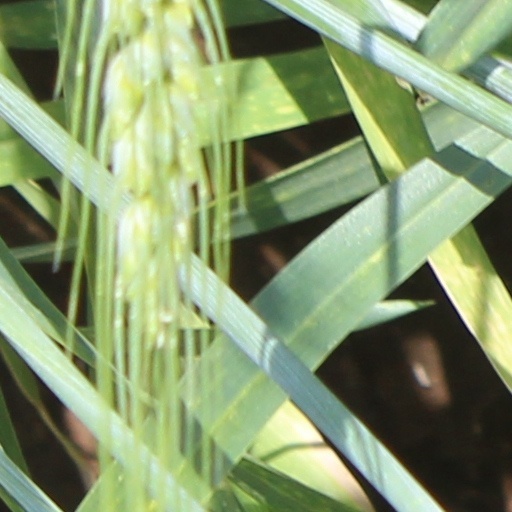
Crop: wheat